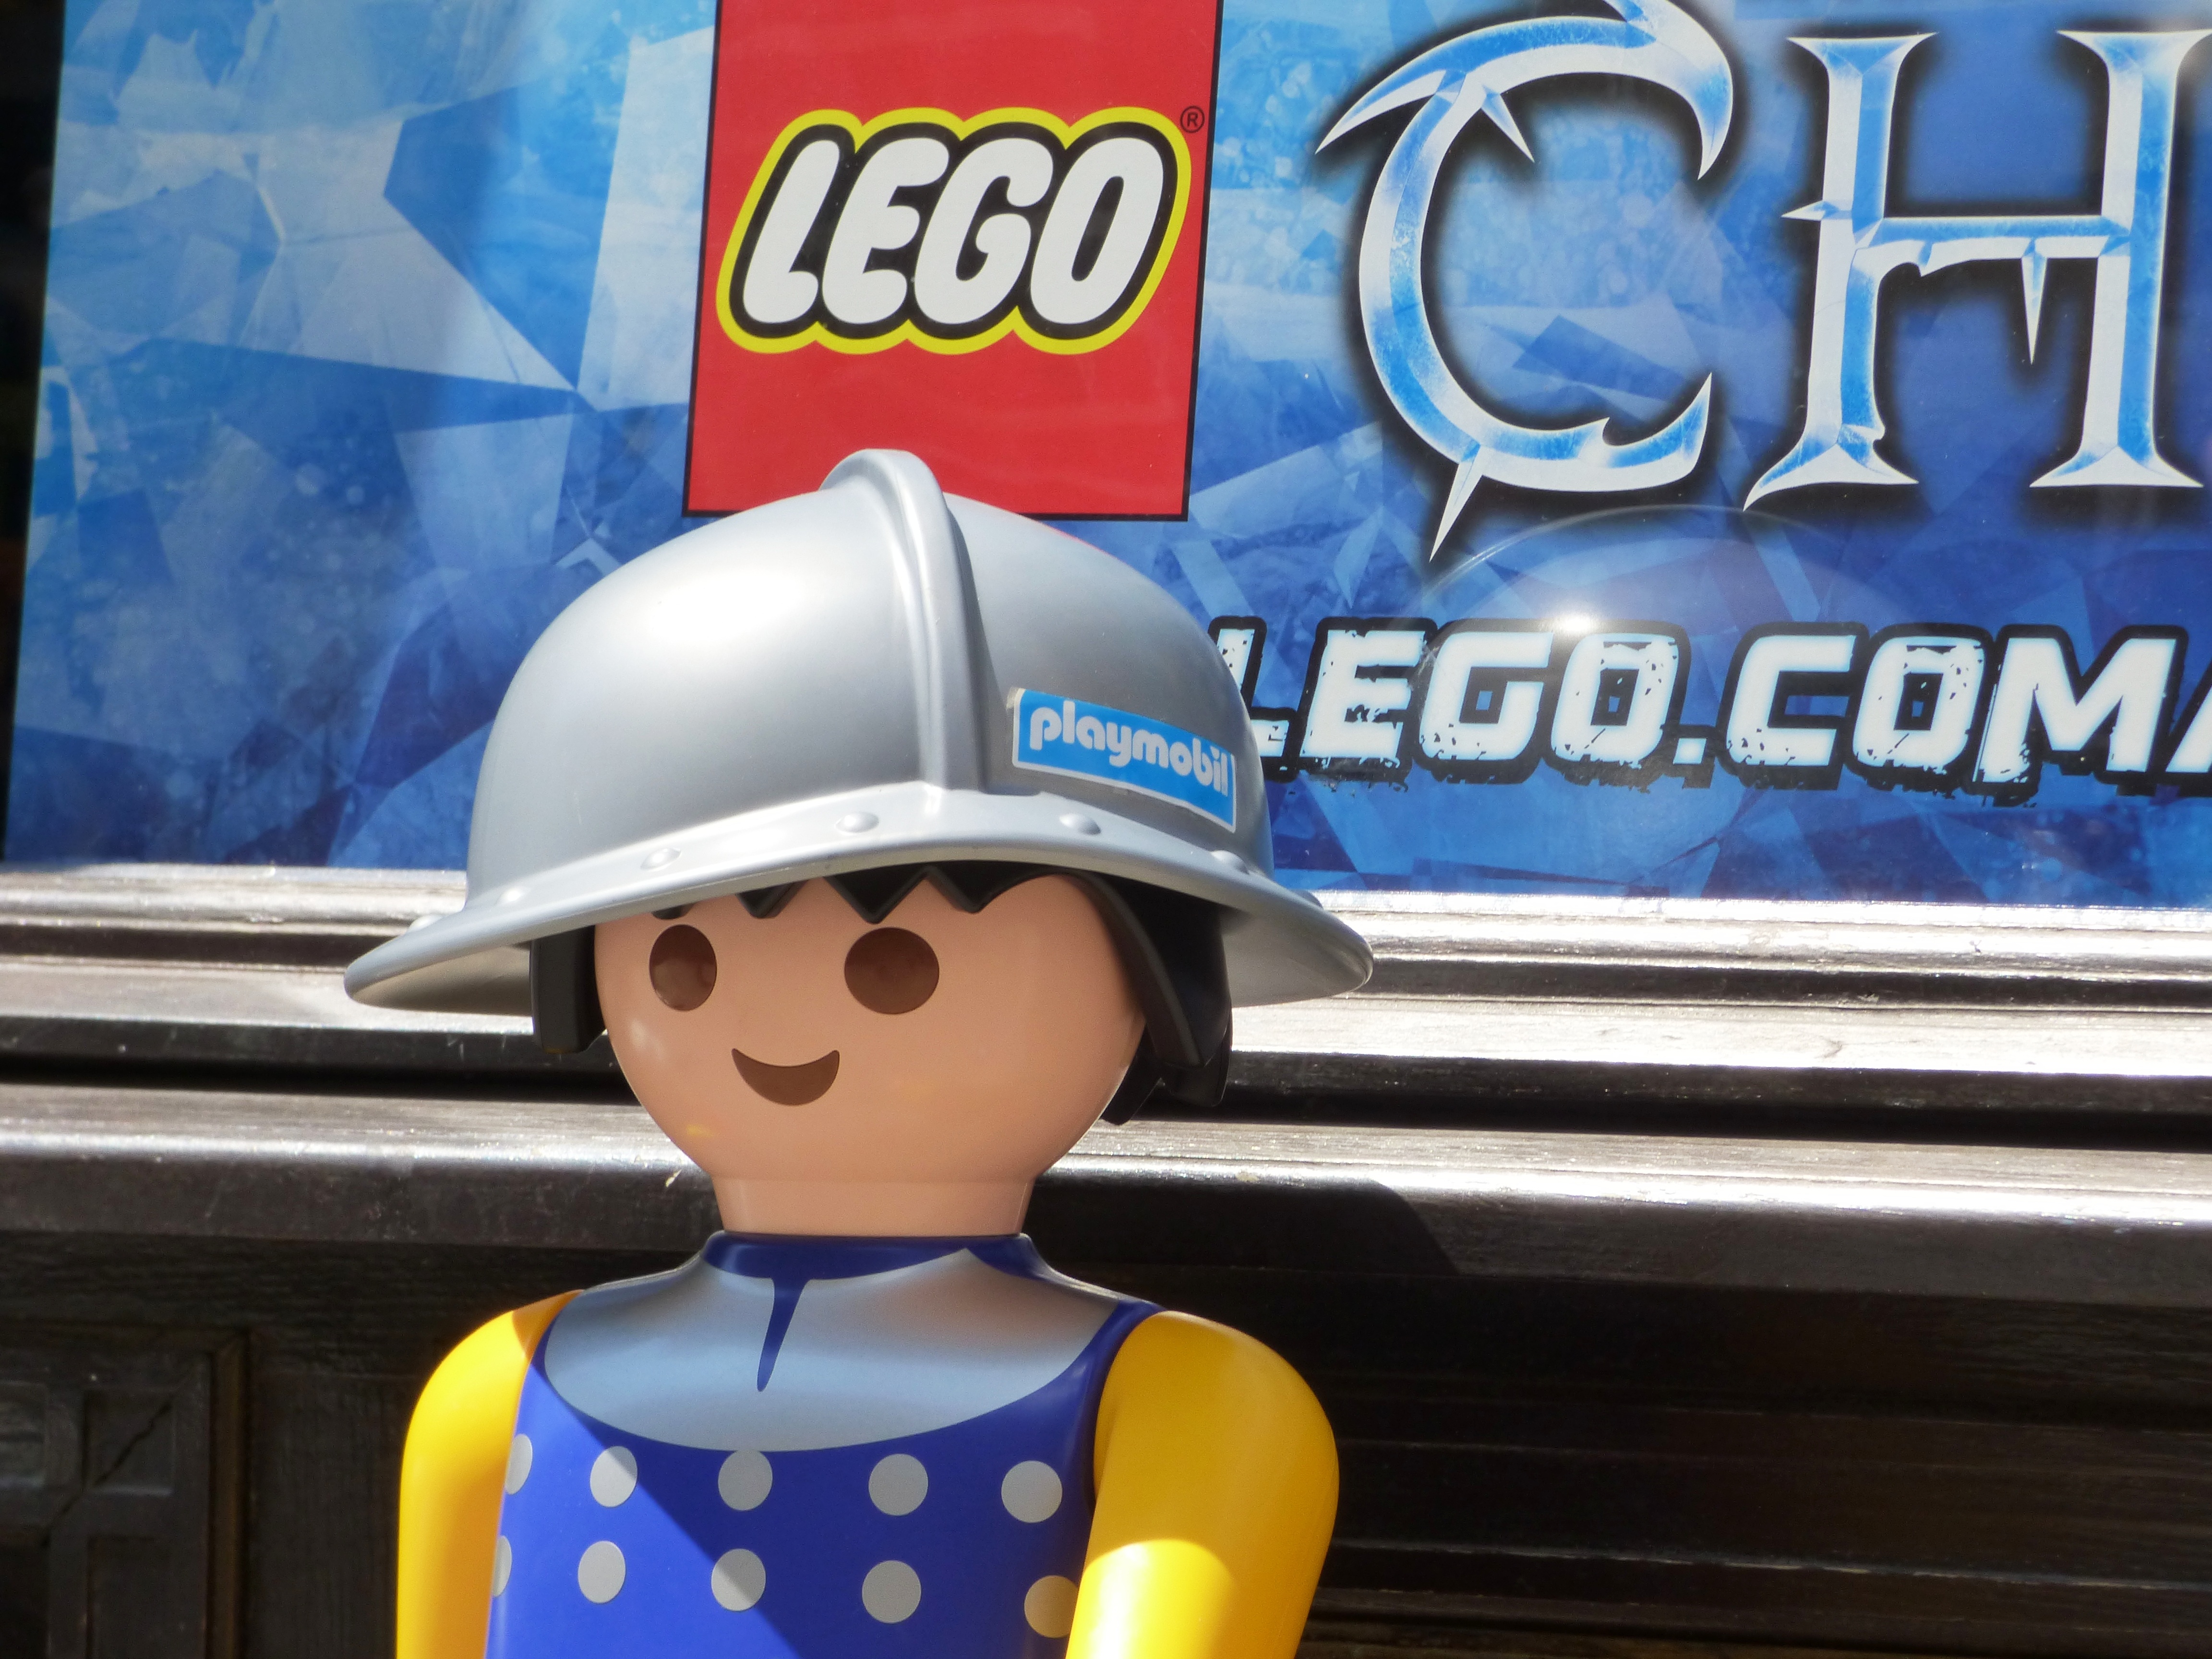
male, guy, machine, blue, toy, lego, action figure, character, pads, ludek